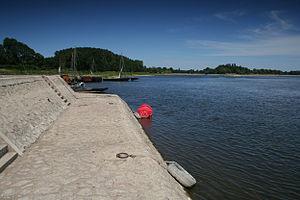
Le port de la Possonnière
La Possonnière est une commune française située dans le département de Maine-et-Loire, en région Pays de la Loire.